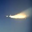
Label: rocket